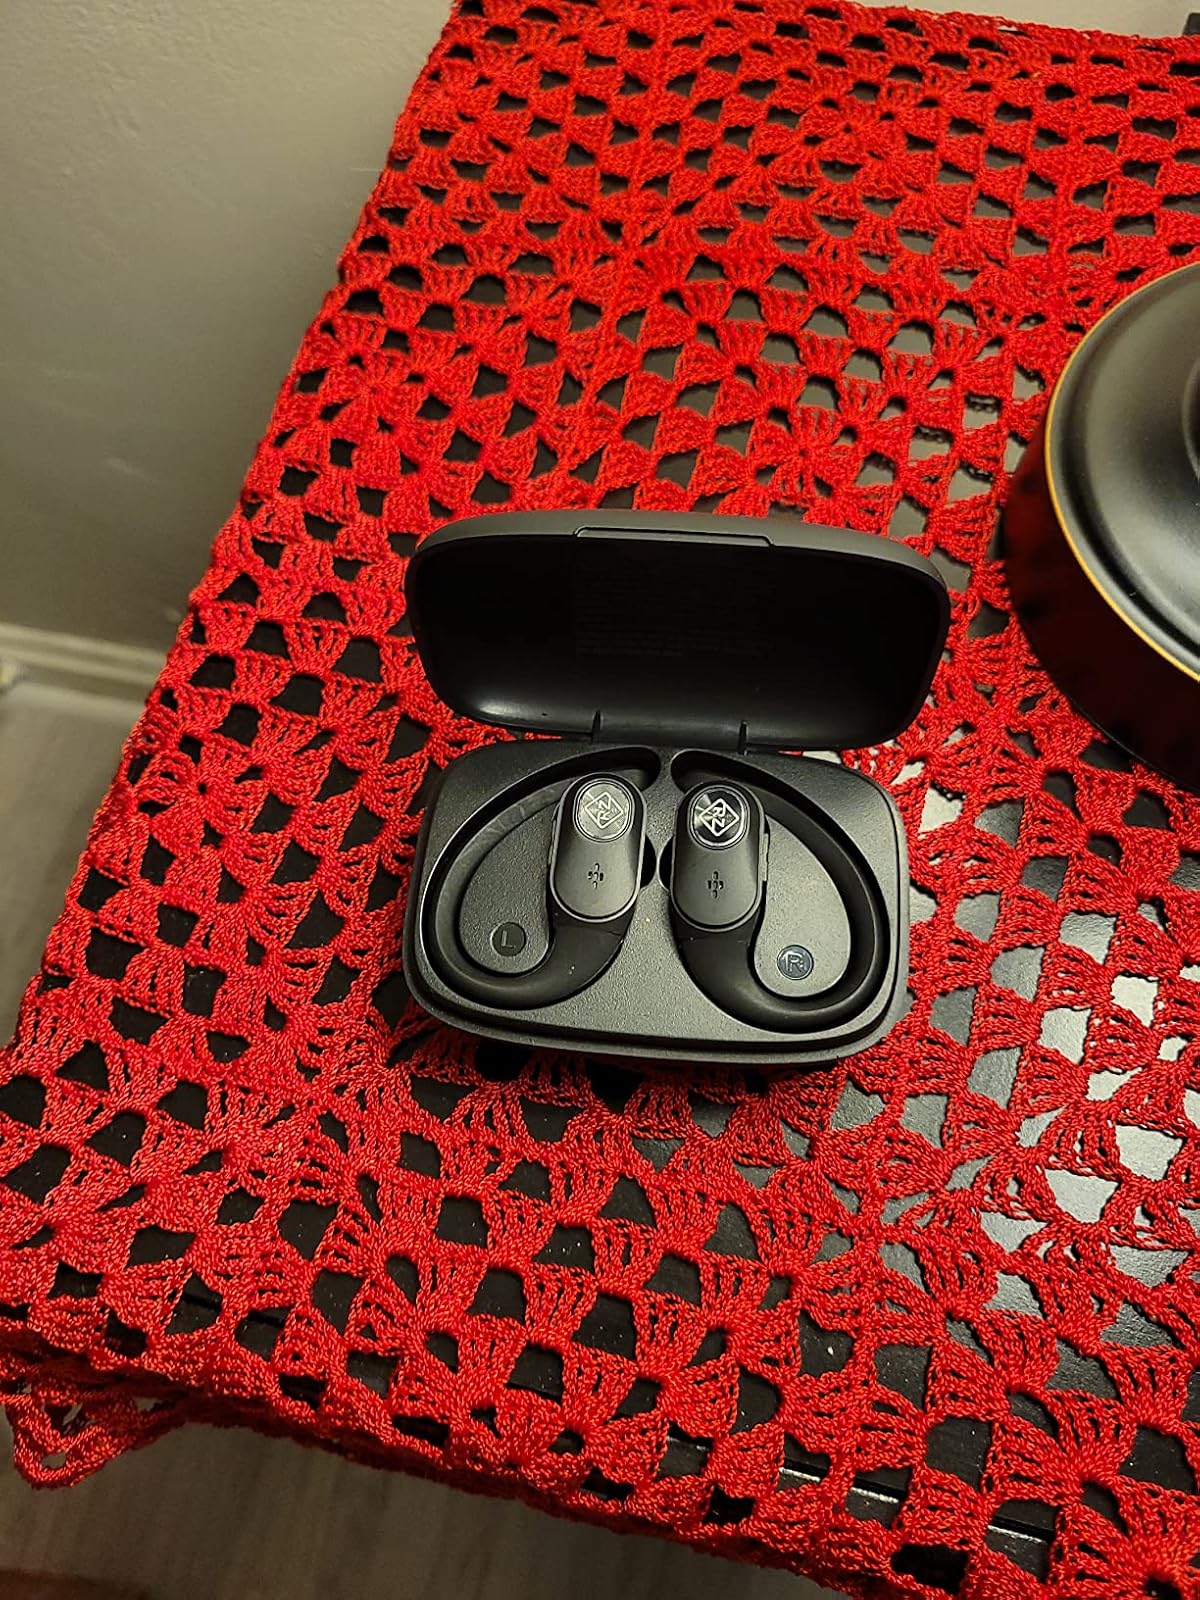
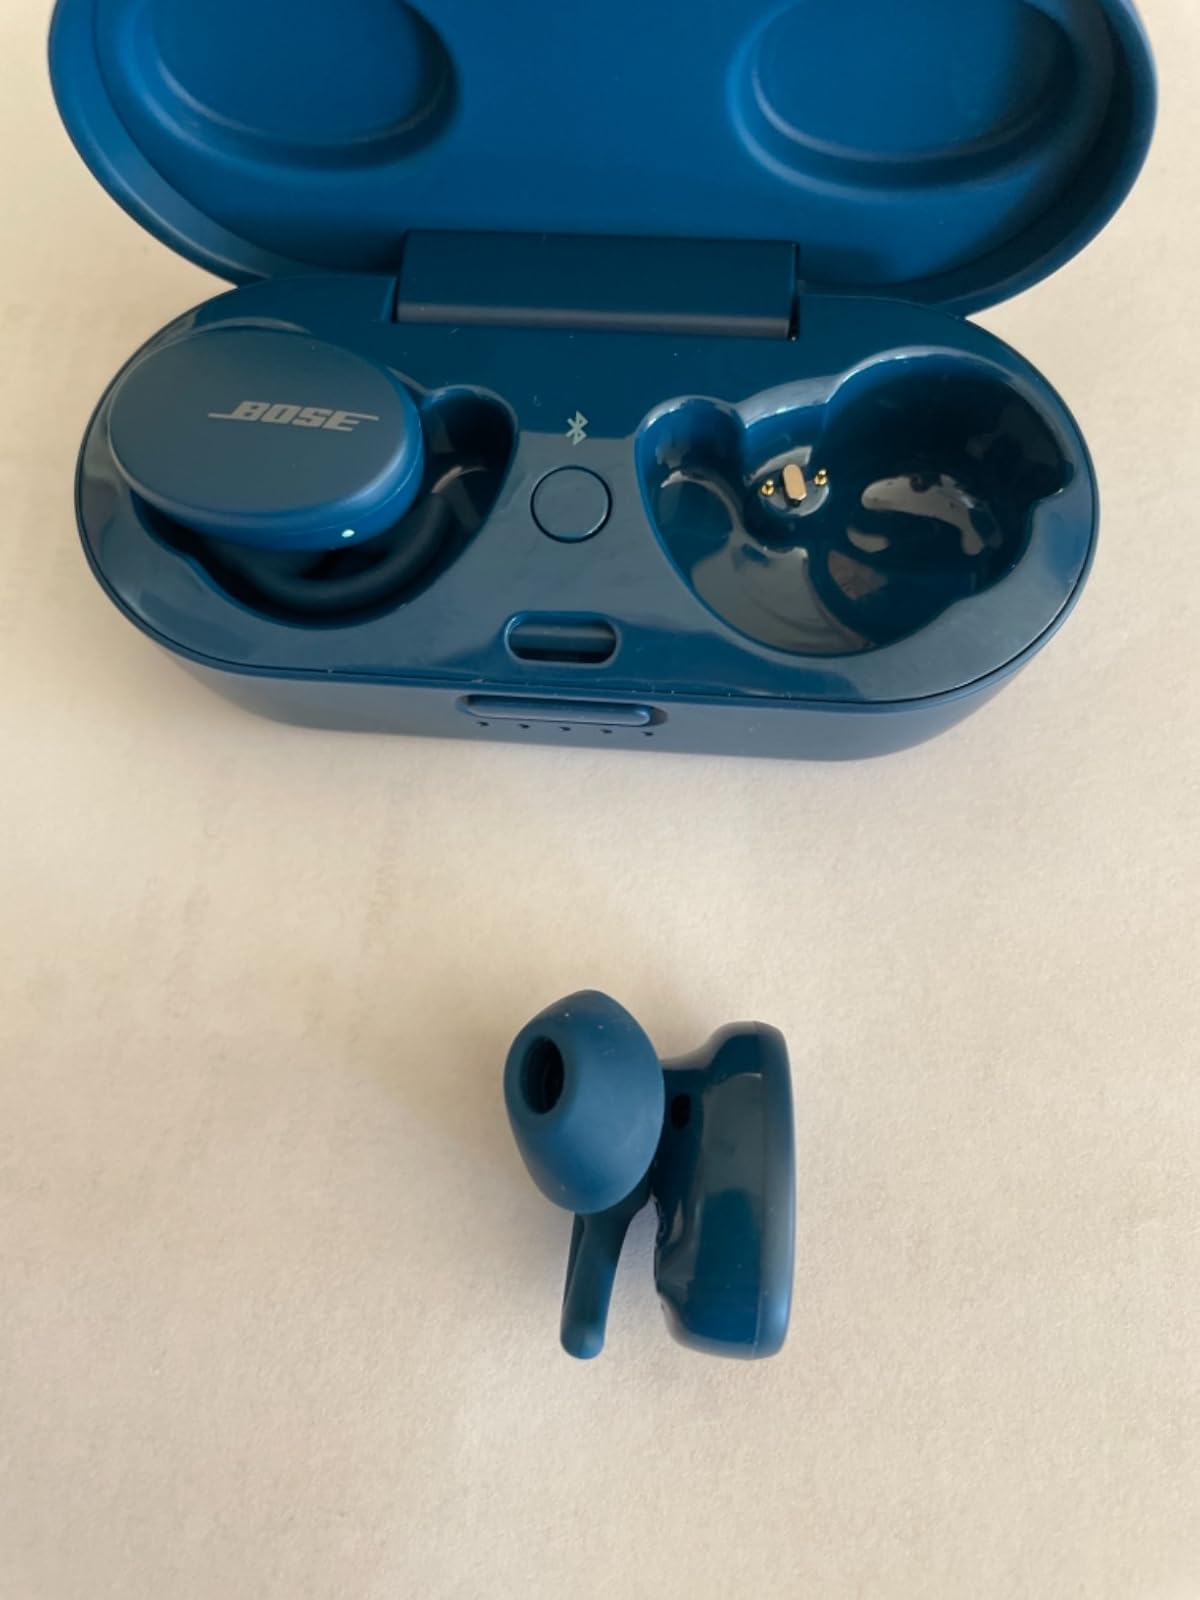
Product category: earbuds
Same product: no